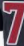
Number: 7